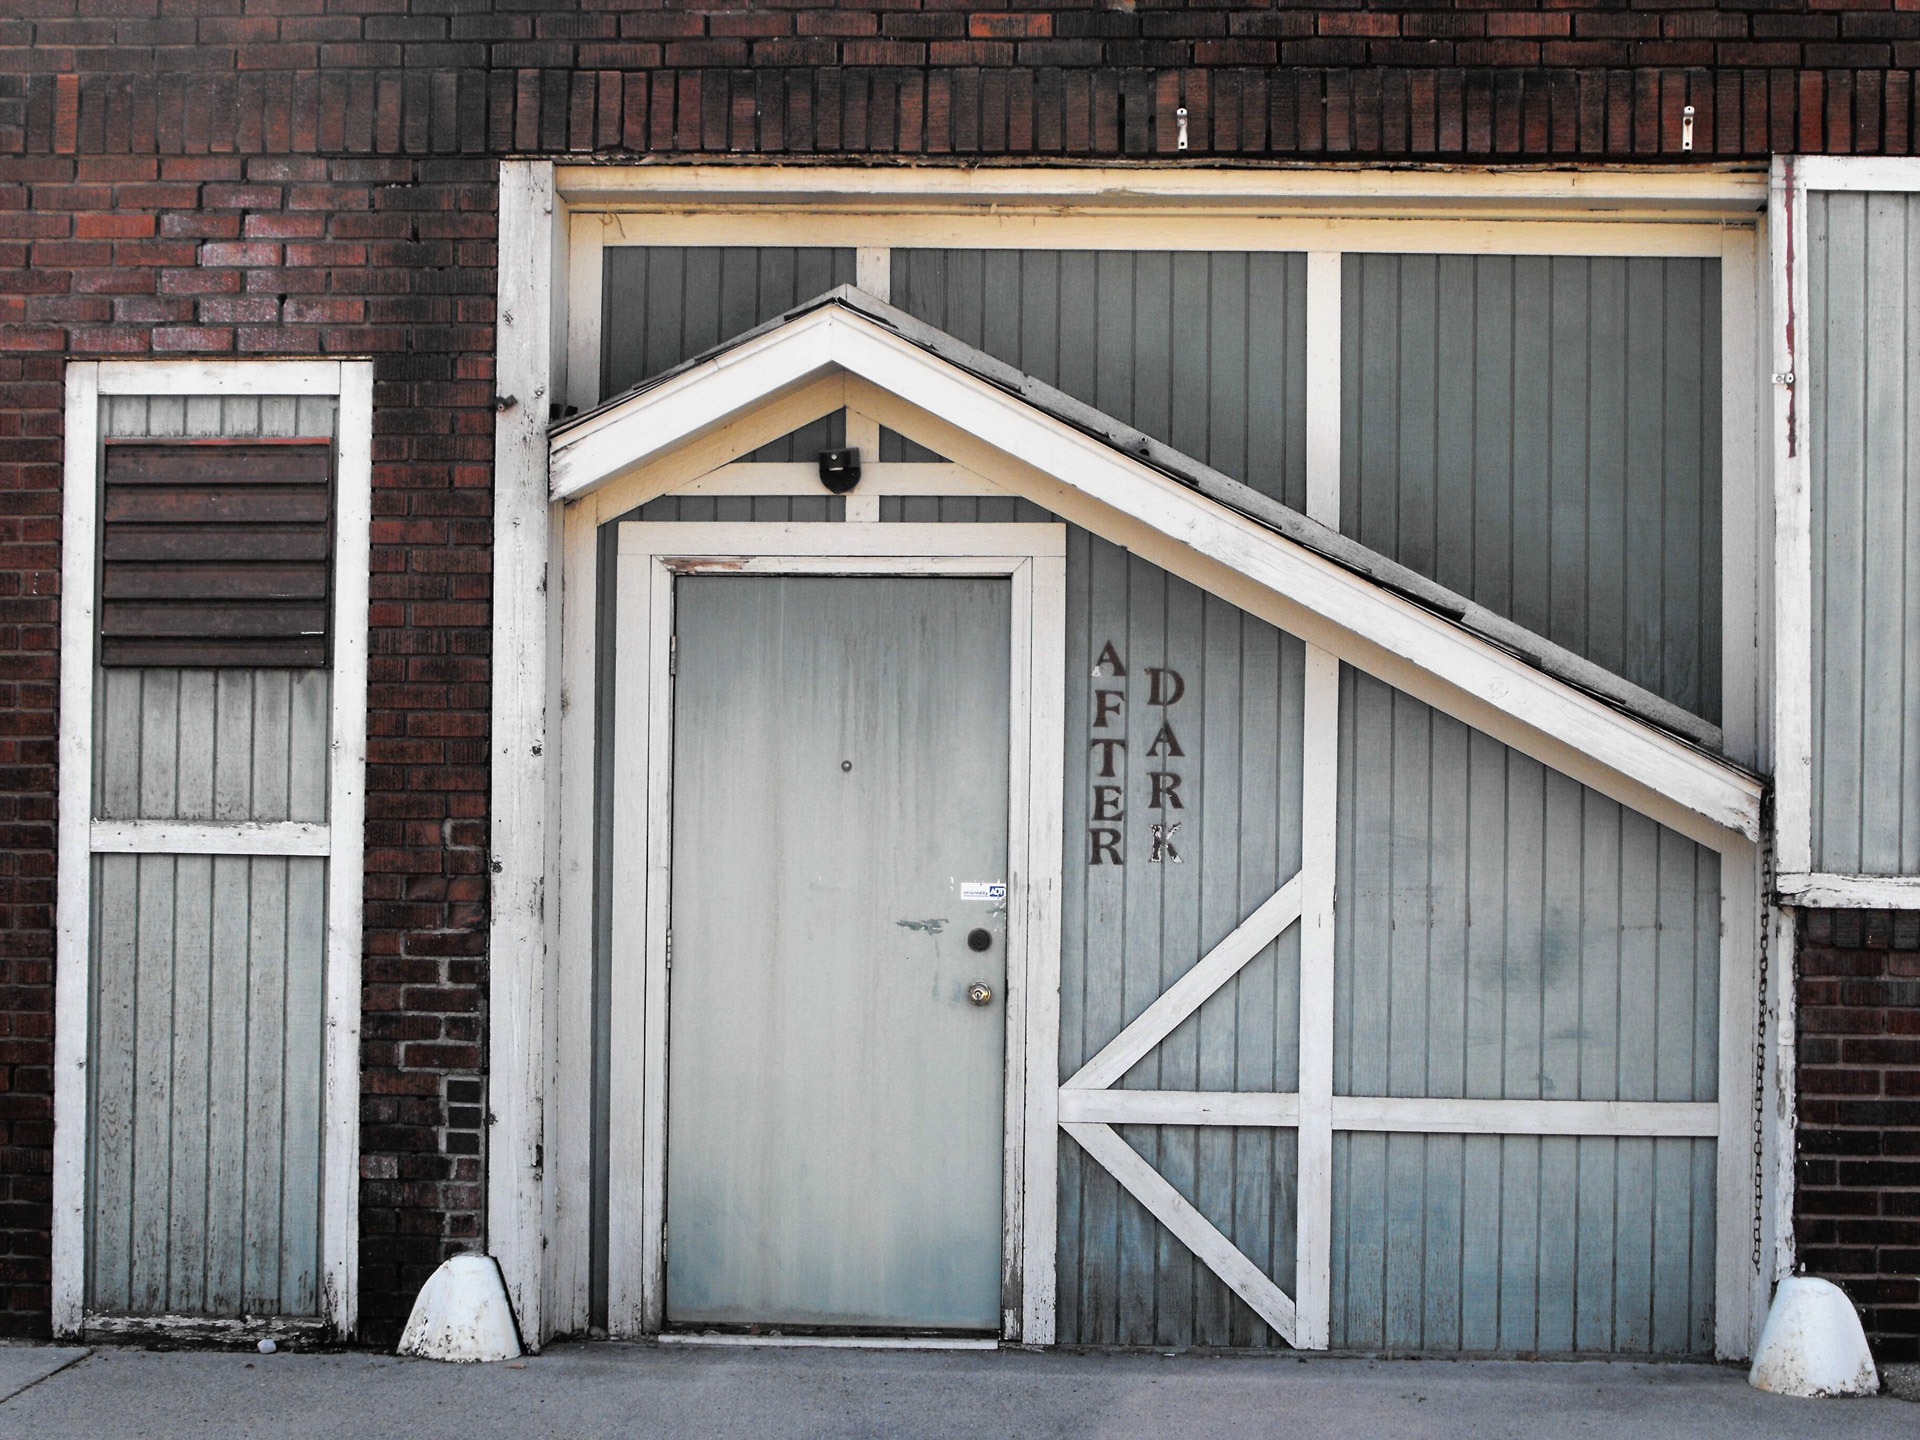
architecture, wood, house, window, building, old, city, home, urban, shed, store, hall, facade, business, door, store front, siding